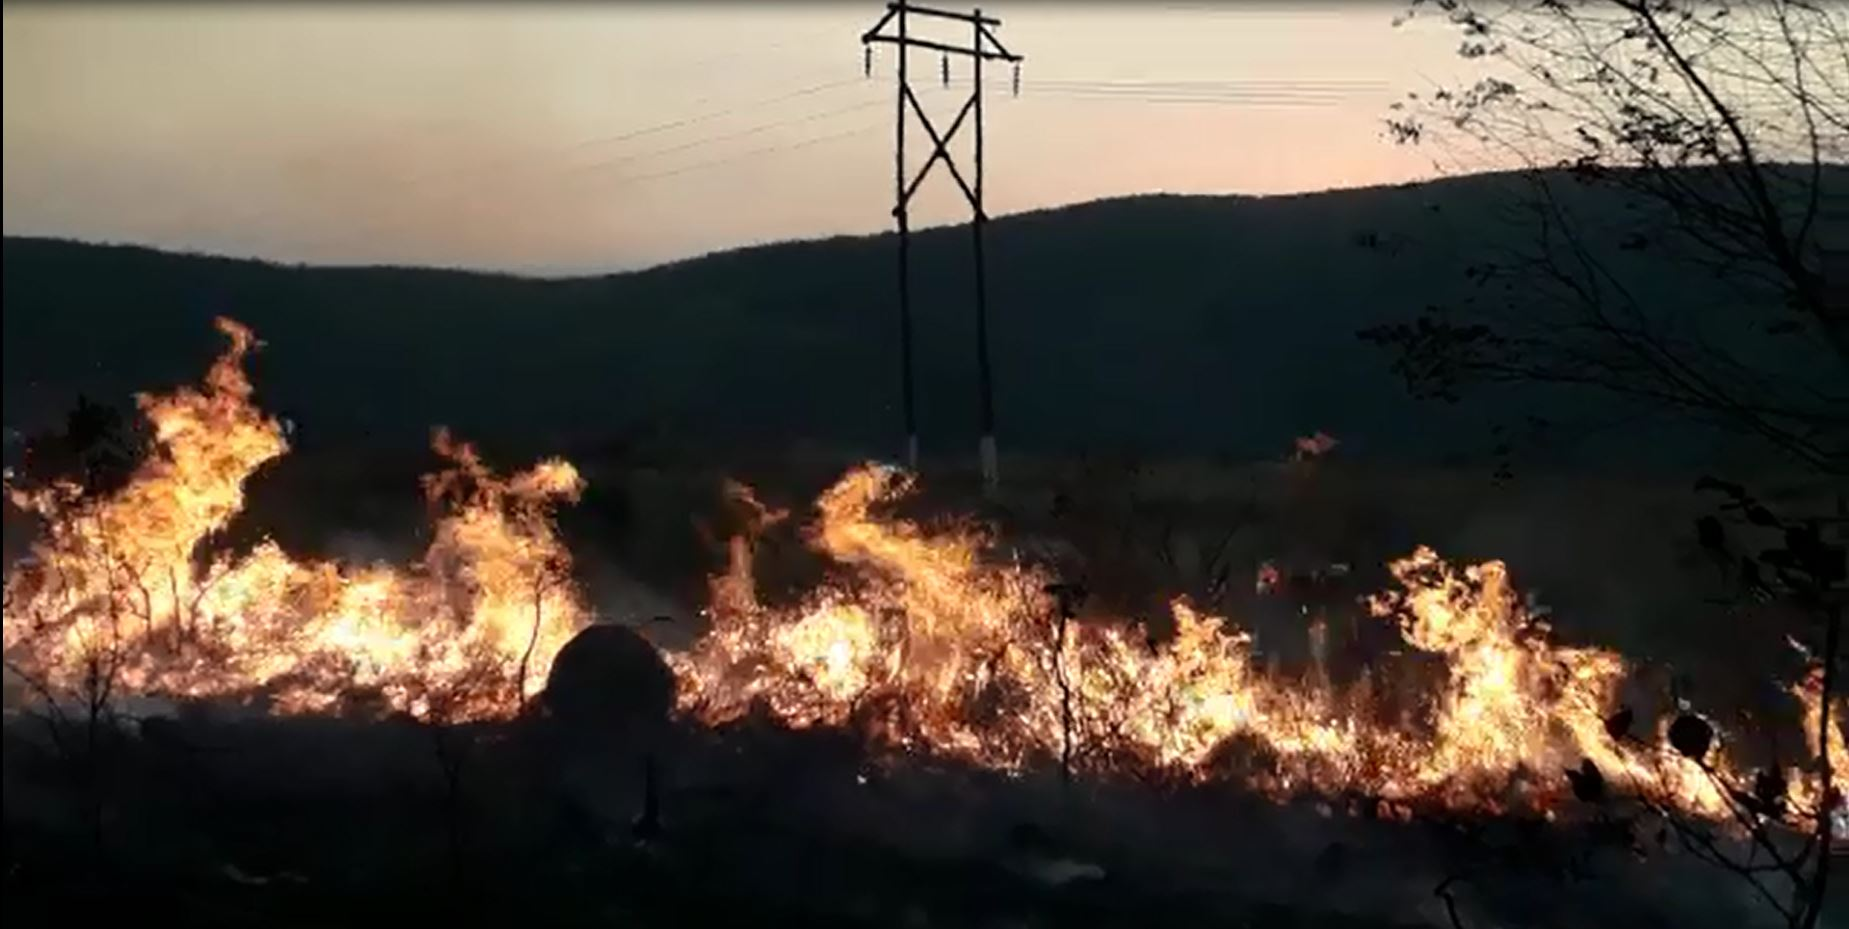
Fire: yes
Smoke: no